Too Lost in You

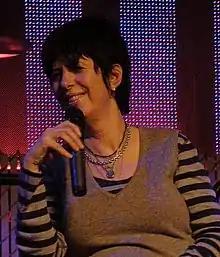
"Too Lost in You" was written by the American songwriter Diane Warren.

"Too Lost in You" is a cover of "Quand j'ai peur de tout" (""When I'm Afraid of Everything""), a 1997 song performed by French singer Patricia Kaas. It was written in English by American songwriter Diane Warren for the Sugababes' third studio album, "Three" (2003). Warren composes her songs in an uncleaned room, where she is seated on an old stool and surrounded by keyboards, drum machines, and a tape recorder. Group member Heidi Range commented on the experience of collaborating with Warren, saying: "It could be easy to turn around and make people feel not as important as you. She made us feel 100 percent comfortable." The song was produced by Andy Bradfield and the Australian musician Rob Dougan, and mixed by Bradfield. It was recorded at Realsongs, which is located in Hollywood and shares the name of Warren's publishing company. "Too Lost in You" was programmed by Yoad Nevo, who also provided the instruments. The group members' vocals were engineered by Mario Luccy and produced by Khris Kellow. According to Range, "Too Lost in You" represented all three group members' romantic lives, saying: "You need that comfort when you go home."